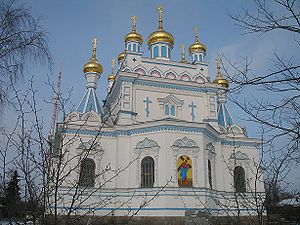
Sankt Boris og Sankt Gleb Katedral (Daugavpils) / Arkitektur
Katedralens apsis
Sankt Boris og Sankt Gleb Katedralen er den centrale lettisk-ortodokse kirke i Daugavpils i det syd-østlige Letland. Kirken kan rumme 5.000 personer og er den største ortodokse kirkebygning i Letland.